Danish cuisine

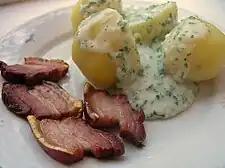
"Stegt flæsk med persillesovs", fried, uncured bacon with parsley sauce

Fish from Bornholm, Iceland and Greenland also has a special place in the Danish cuisine. The island of Bornholm, a part of Denmark located in the Baltic Sea, to the east of Zealand and south of Sweden, is noted for its smoked fish items. Iceland and Greenland have long shared histories with Denmark, and the fish from these North Atlantic lands is a sign of quality.